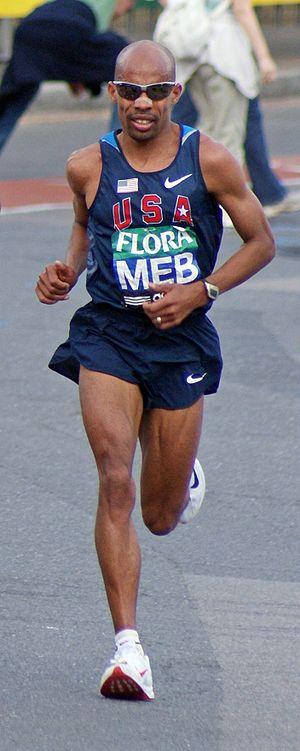
Le Marathon de New York est une course pédestre de 42,195 km empruntant chaque année depuis 1970 les rues de New York. Il fait partie du World Marathon Majors, compétition regroupant six marathons majeurs.